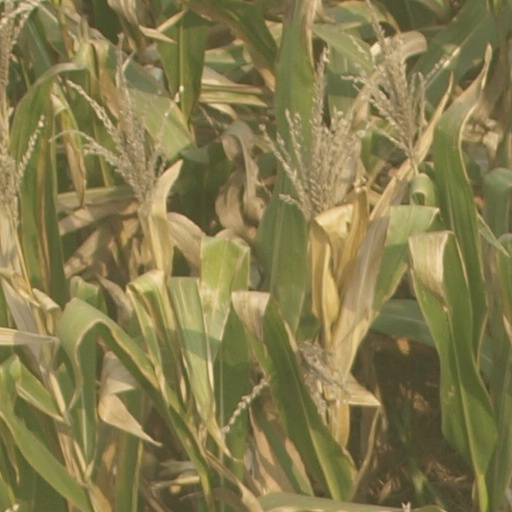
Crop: maize; corn